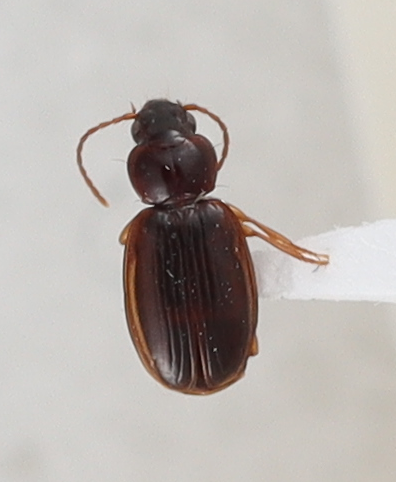
Scientific name: Trechus obtusus
Plot: 14
Trap: E
Collected: 20200929